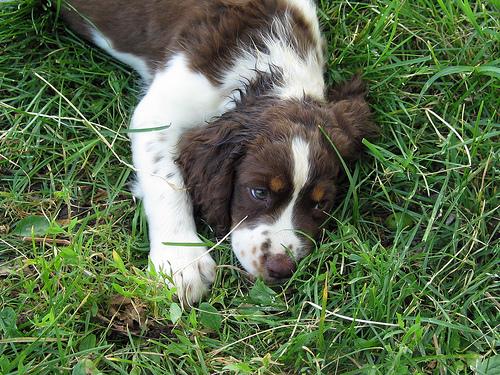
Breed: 276-n000112-English_springer